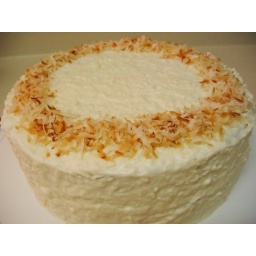
My famous banana cake with coconut cream cheese frosting - a finalist recipe in the 2005 Southern Living Cook-Off!